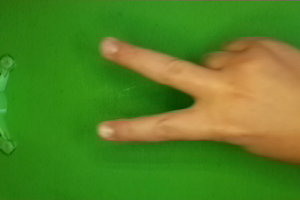
Label: scissors